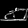
Label: Sandal